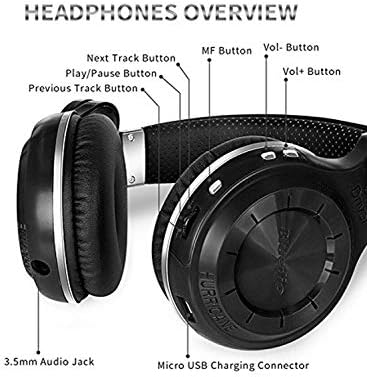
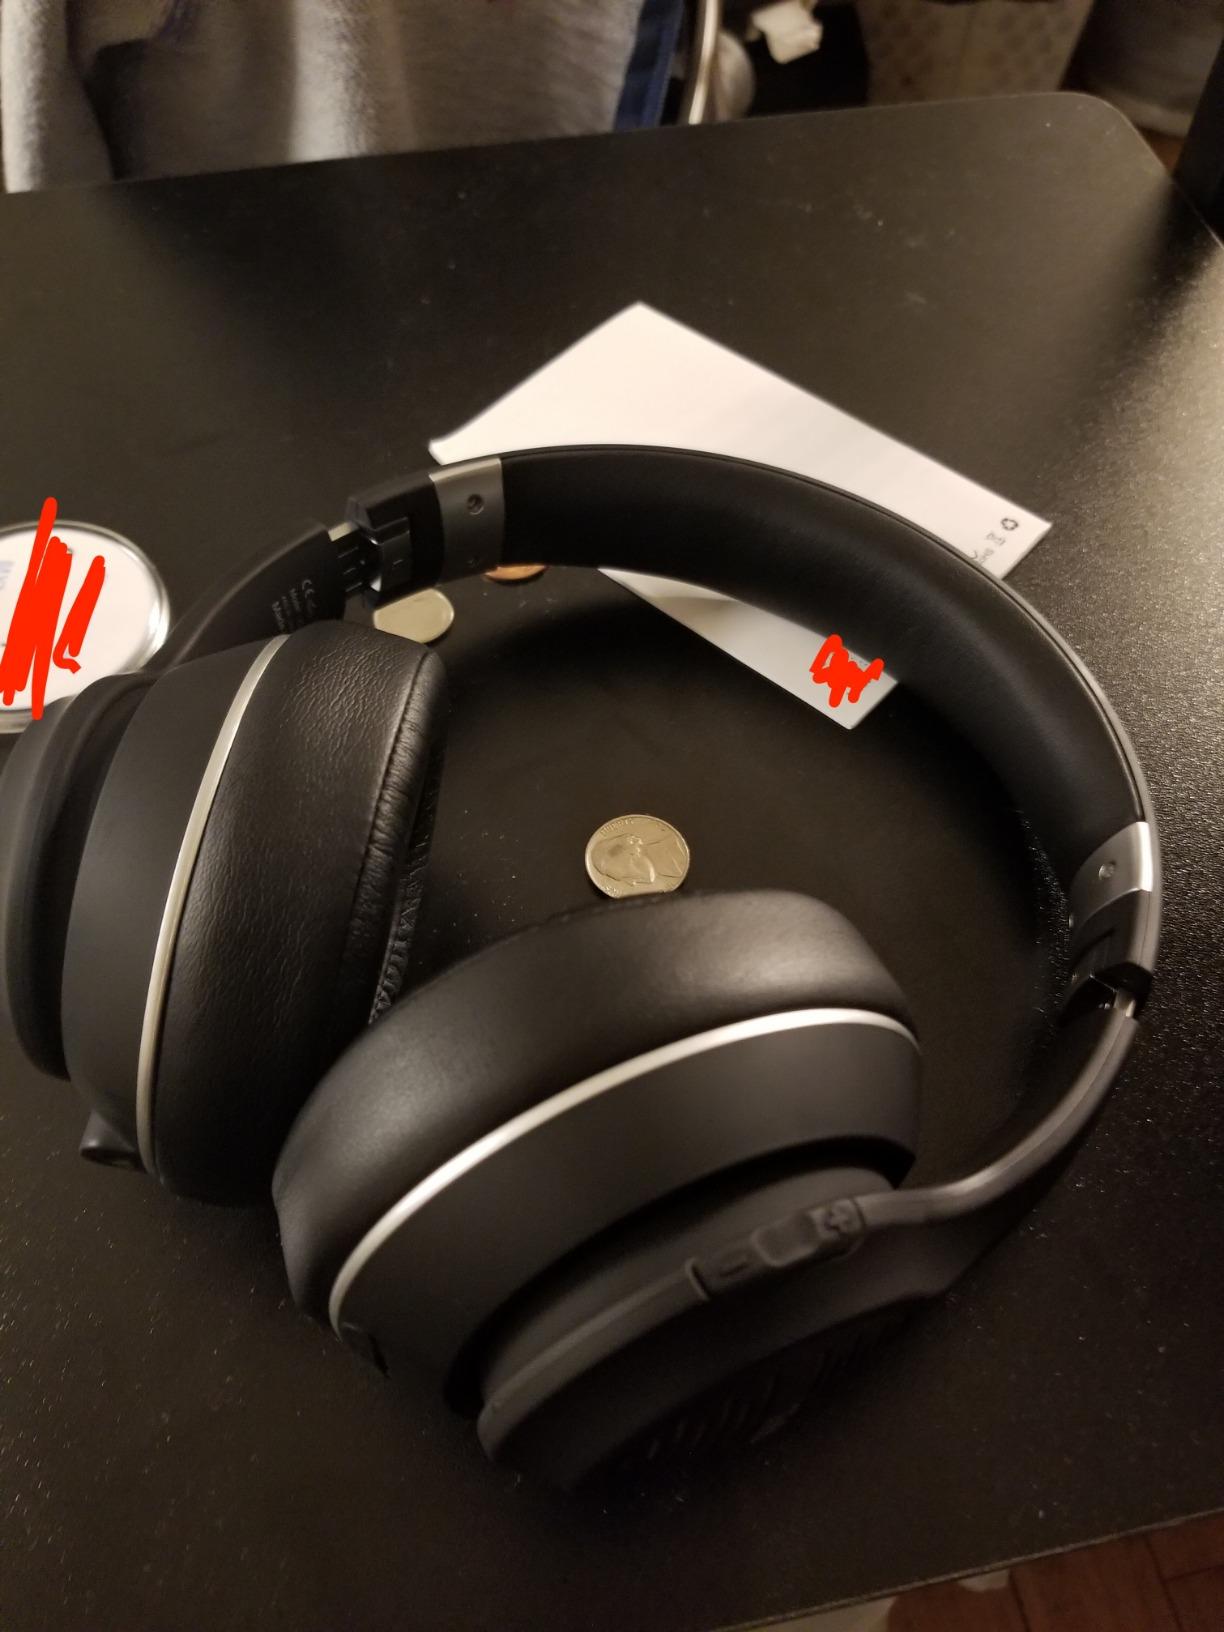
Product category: headphones
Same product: no